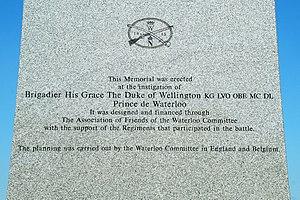
Belgique - Brabant wallon - Genappe - Monument aux troupes britanniques et hanovriennes
Le Monument aux troupes britanniques et hanovriennes est un monument, situé aux Quatre Bras de Baisy-Thy, qui honore la mémoire des soldats britanniques et hanovriens qui ont combattu à la bataille des Quatre Bras le 16 juin 1815.